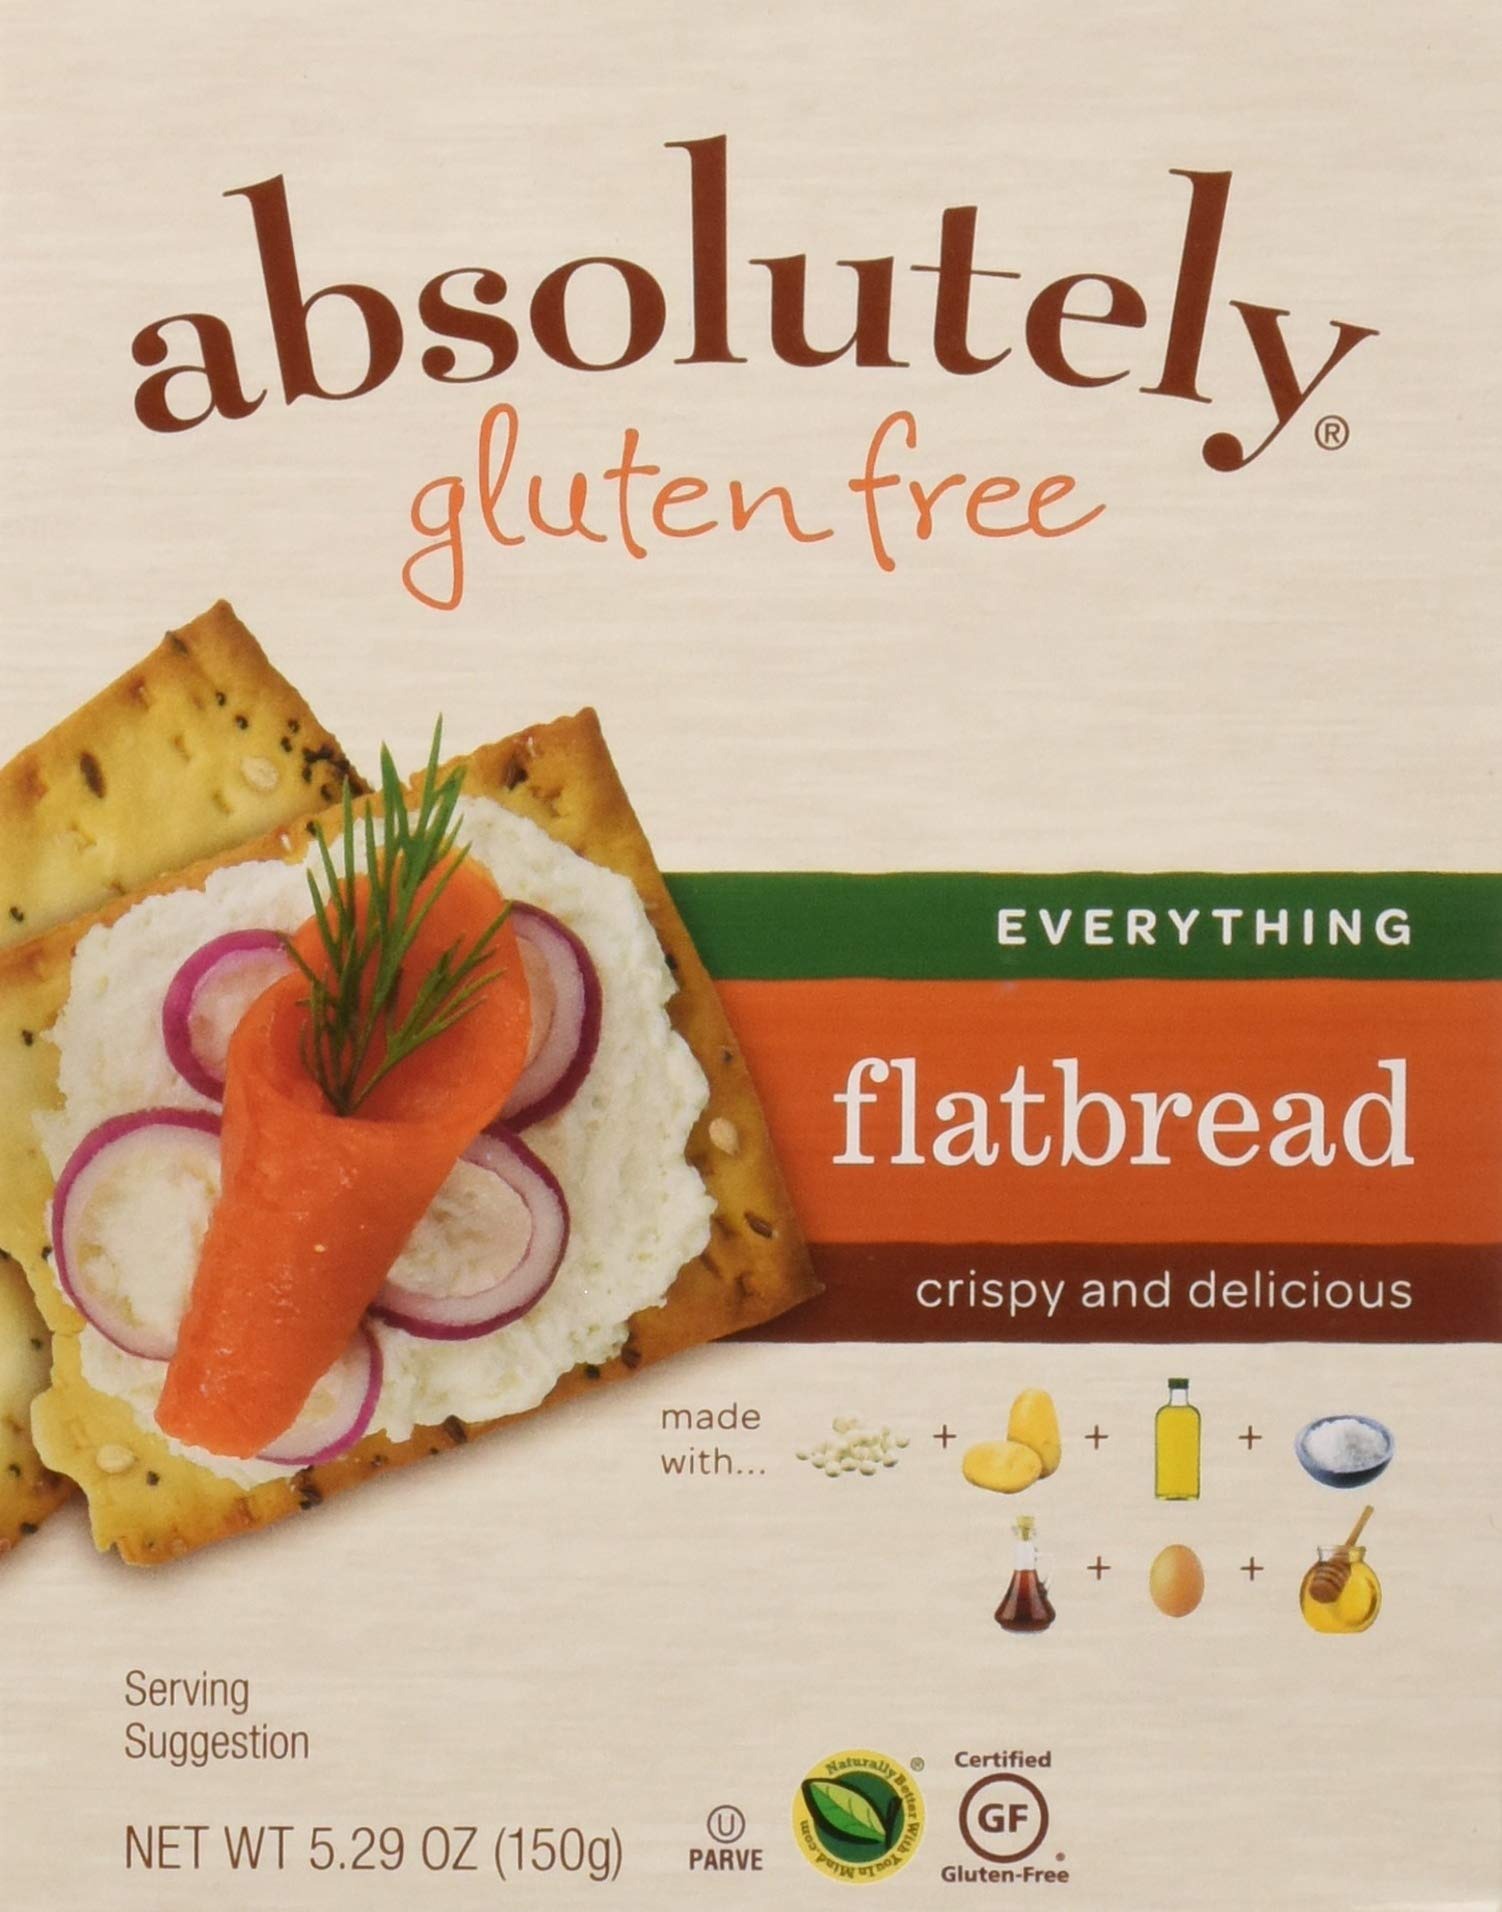
Item Name: ABSOLUTELY GLUTEN FREE FLATBREAD GF EVERYTHING, 5.29 Ounce, Pack of 12
Bullet Point 1: Absolutely Gluten-Free Original Flatbread starts with all-natural, wholesome ingredients such as tapioca, potatoes and eggs.
Bullet Point 2: For added taste, Absolutely Gluten-Free blends in honey, salt and vinegar.
Bullet Point 3: These delicious gluten-free flatbreads are crispy and irresistible.
Bullet Point 4: They're uniquely made from potatoes instead of soy, corn or rice and they're absolutely, positively, 100 percent gluten-free.
Bullet Point 5: Pack of 12, 5.29oz each. Absolutely enjoy.
Value: 63.48
Unit: Ounce

Price: 9.965